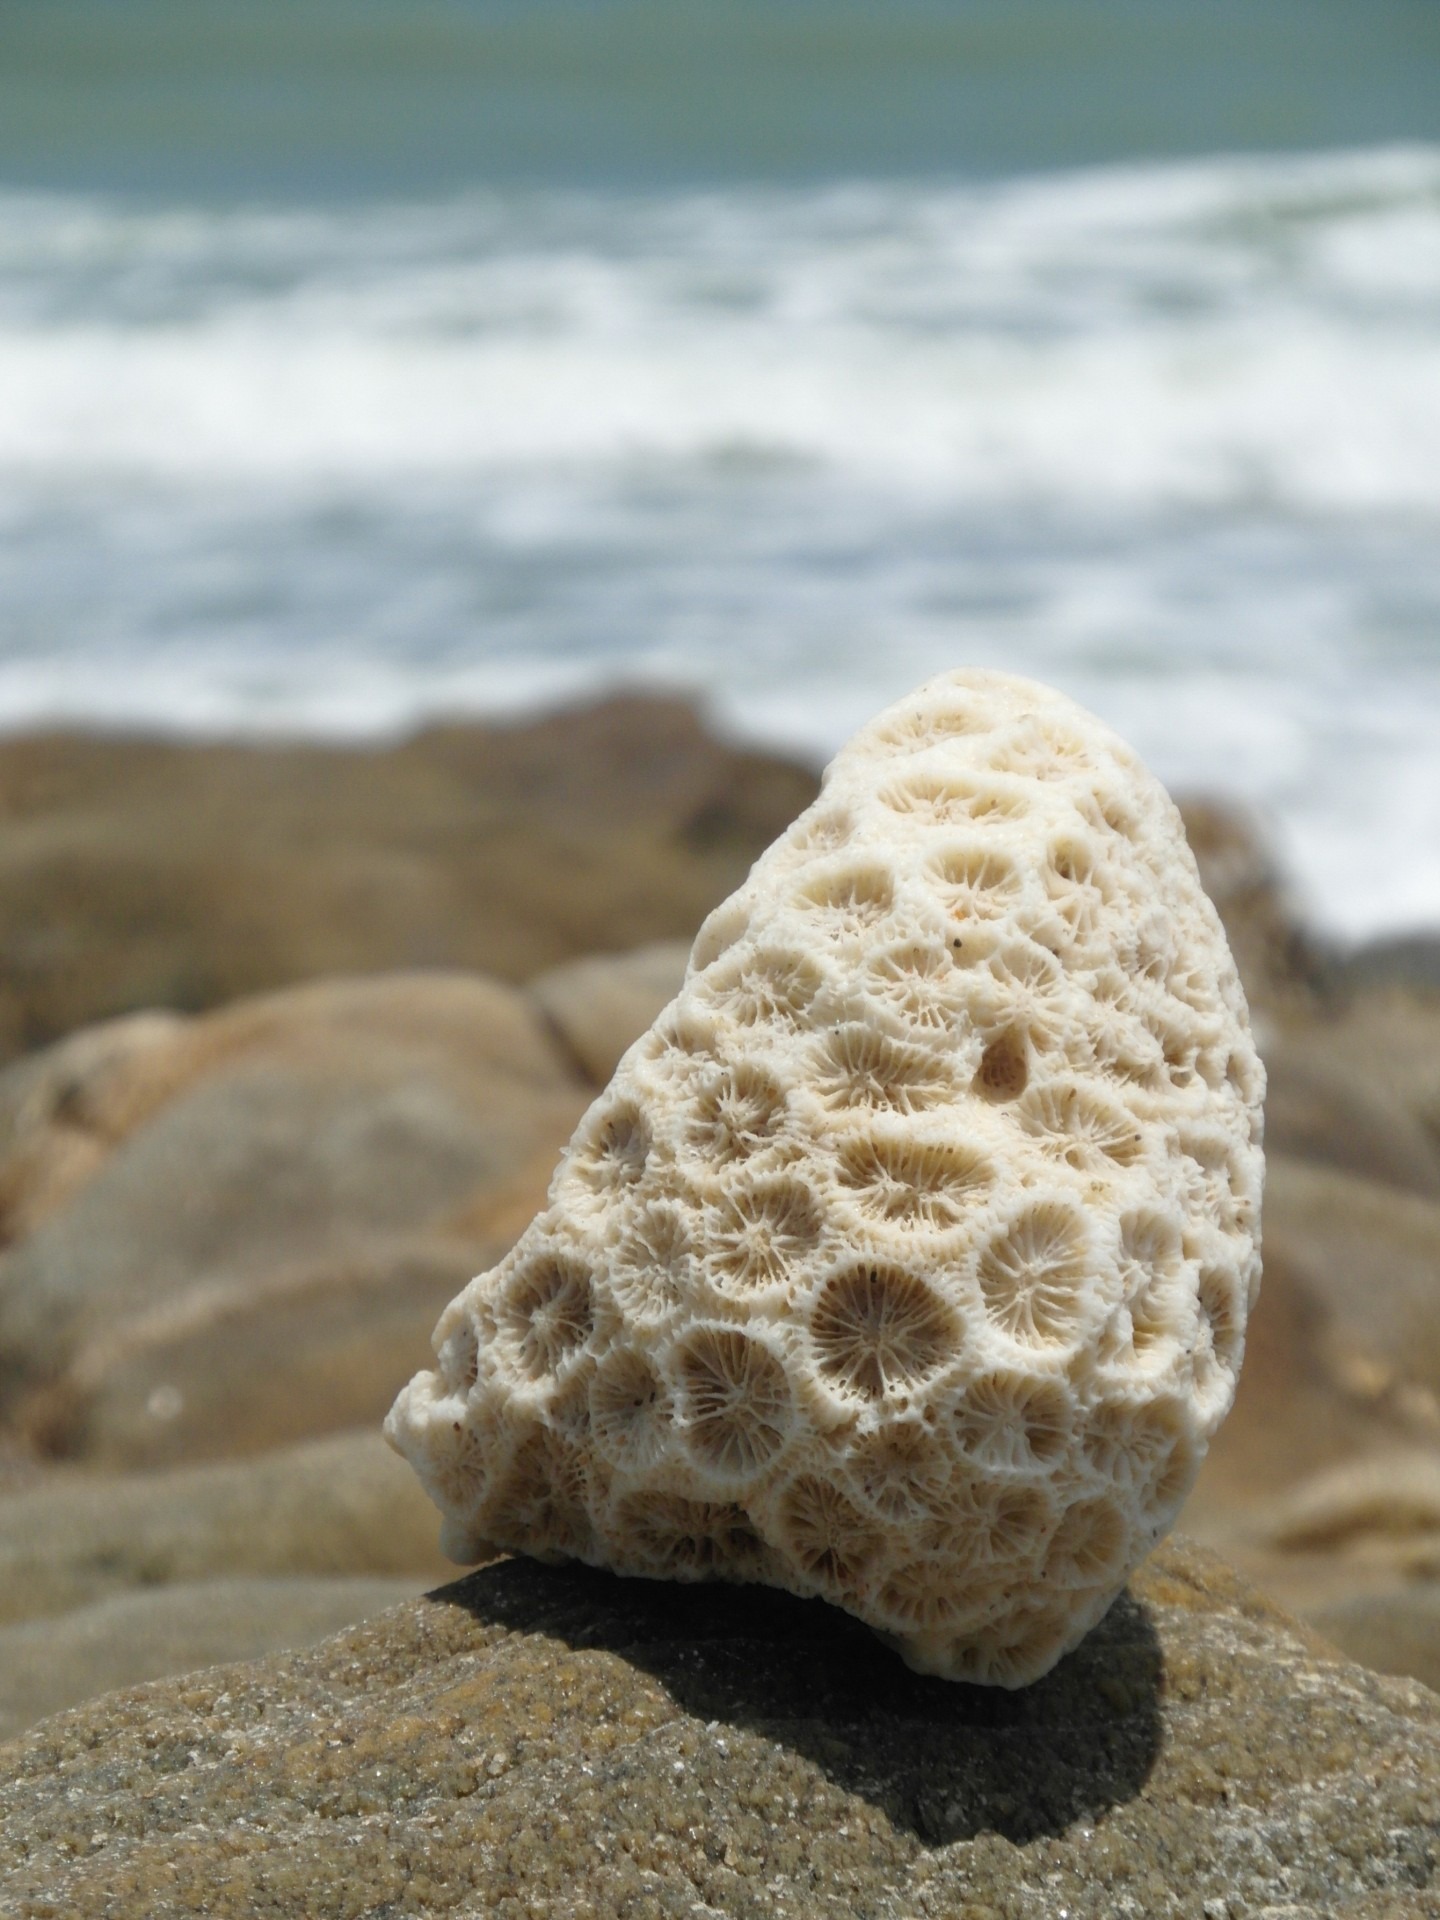
sea, sand, rock, ocean, isolated, travel, relax, balance, peaceful, pebble, material, zen, coral, invertebrate, seashell, close up, rocks, sunny, geology, hot, marine, boulders, pretty, cover, backdrop, nobody, macro photography